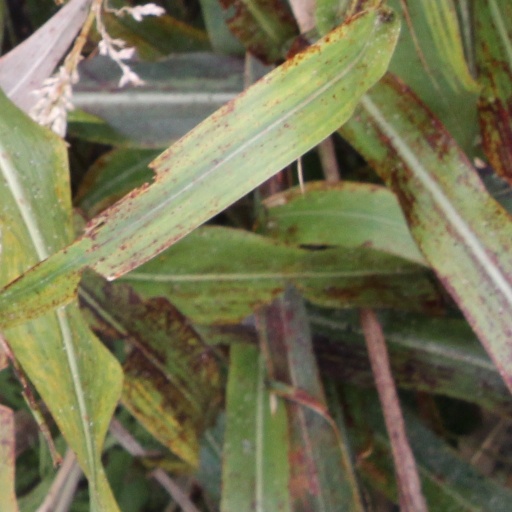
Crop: sorghum